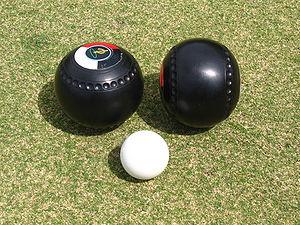
Un jeu de boules est un jeu collectif consistant à approcher des boules le plus près possible d'un objectif donné, généralement une boule de plus petite taille, lancé à quelques mètres des joueurs.
Le boulingrin — de l'anglais bowling green, qui fait référence au terrain gazonné sur lequel le jeu est pratiqué. — est un jeu de boules originaire d’Angleterre. Couramment pratiqué dans l’ensemble du Commonwealth, il est pratiquement inconnu dans les autres pays.
Tim Mason est un joueur de boulengrain canadien né le 16 septembre 1974 à Penetanguishene, dans l'Ontario. Il a été 2 fois sacré champion du Canada, 1 fois champion d'Amérique du Nord. Il a été membre de l'équipe du Canada lors de la coupe du monde de 2006 en Australie et remplaçant dans l'équipe pour les Jeux du Commonwealth de 2010. Tim Mason était auparavant un joueur professionnel de hockey. Il a été nommé Athlète de l'année en Colombie-Britannique. Tim Mason a re-popularisé le boulingrin dans son pays natal, le Canada.
Une boule est un objet de forme sphérique.